Soknopaiou Nesos

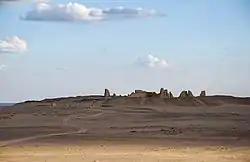
View of the site from North West

The archaeological area of the settlement ("kom") has an oval shape measuring 660 m N-S and 350 m E-W and it is crossed by a paved "dromos" 400 m long. The main archaeological evidence is the monumental light-grey mud-brick "temenos" to the North-West, with walls preserved in some points up to 15 m in height, having an irregular rectangular plan. Inside this enclosure several buildings are still recognizable, mainly built in mud bricks as well as in stone masonry.